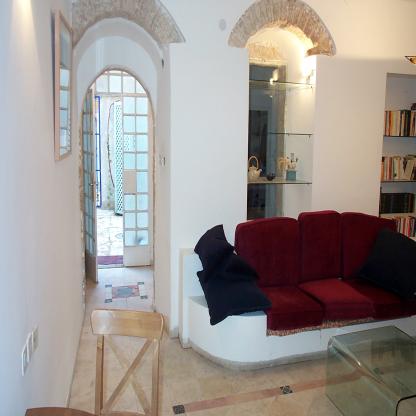
Scene: Indoor